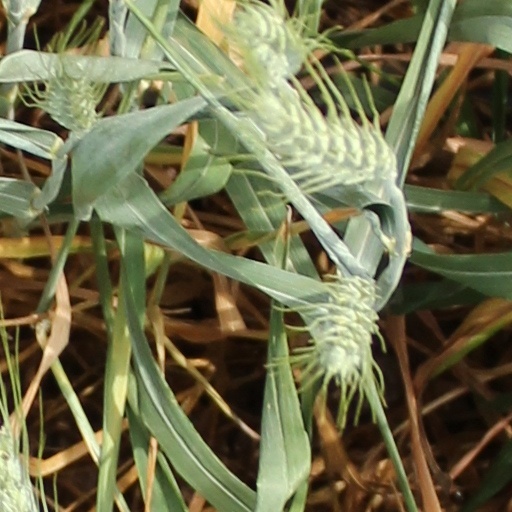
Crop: wheat